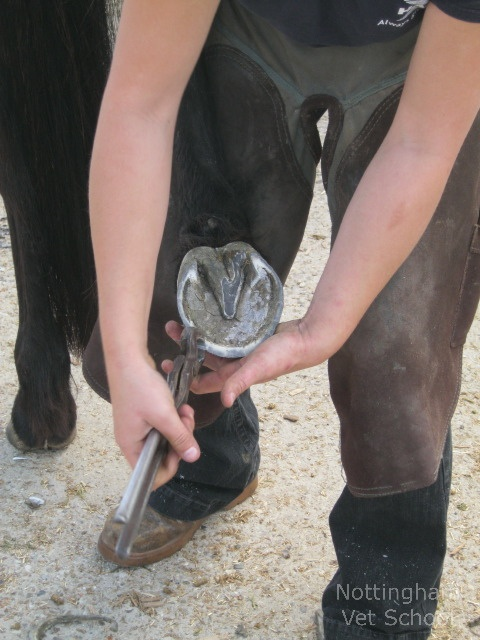
A man wearing boots holding a piece of metal.
A person in boots taking off a horse shoe
A person is putting horseshoes on a horse.
A person cleaning a horses shoe with a piece of metal.
A man holding a tool fixing a horse shoe.